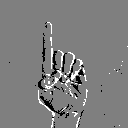
ASL letter: d